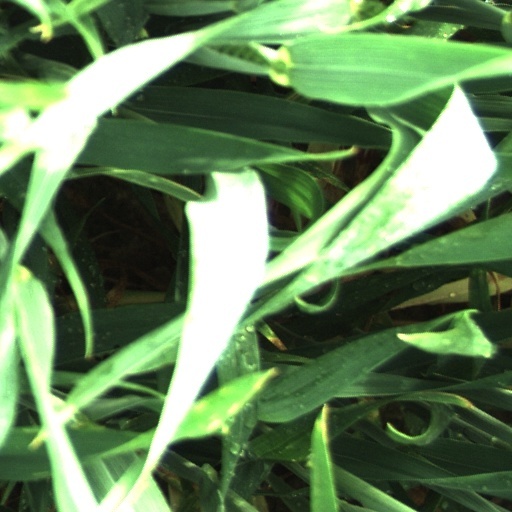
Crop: wheat